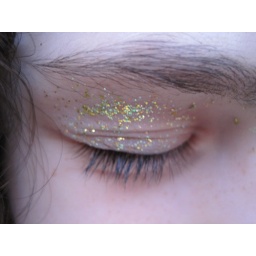
The girl who can't STAND glitter came home from a party covered head to toe in it.